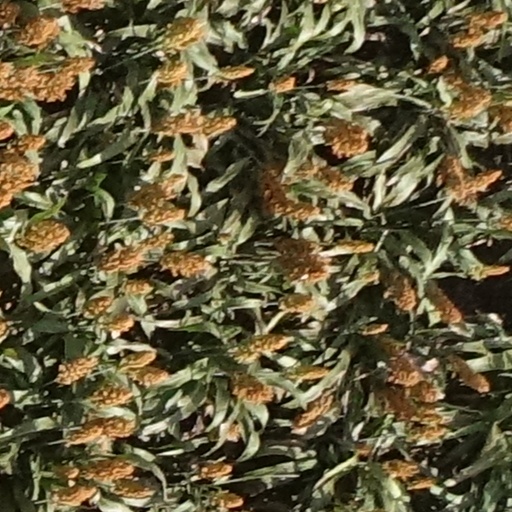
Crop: sorghum